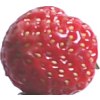
Label: strawberry